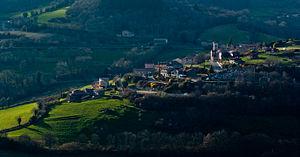
Paysage beaujolais